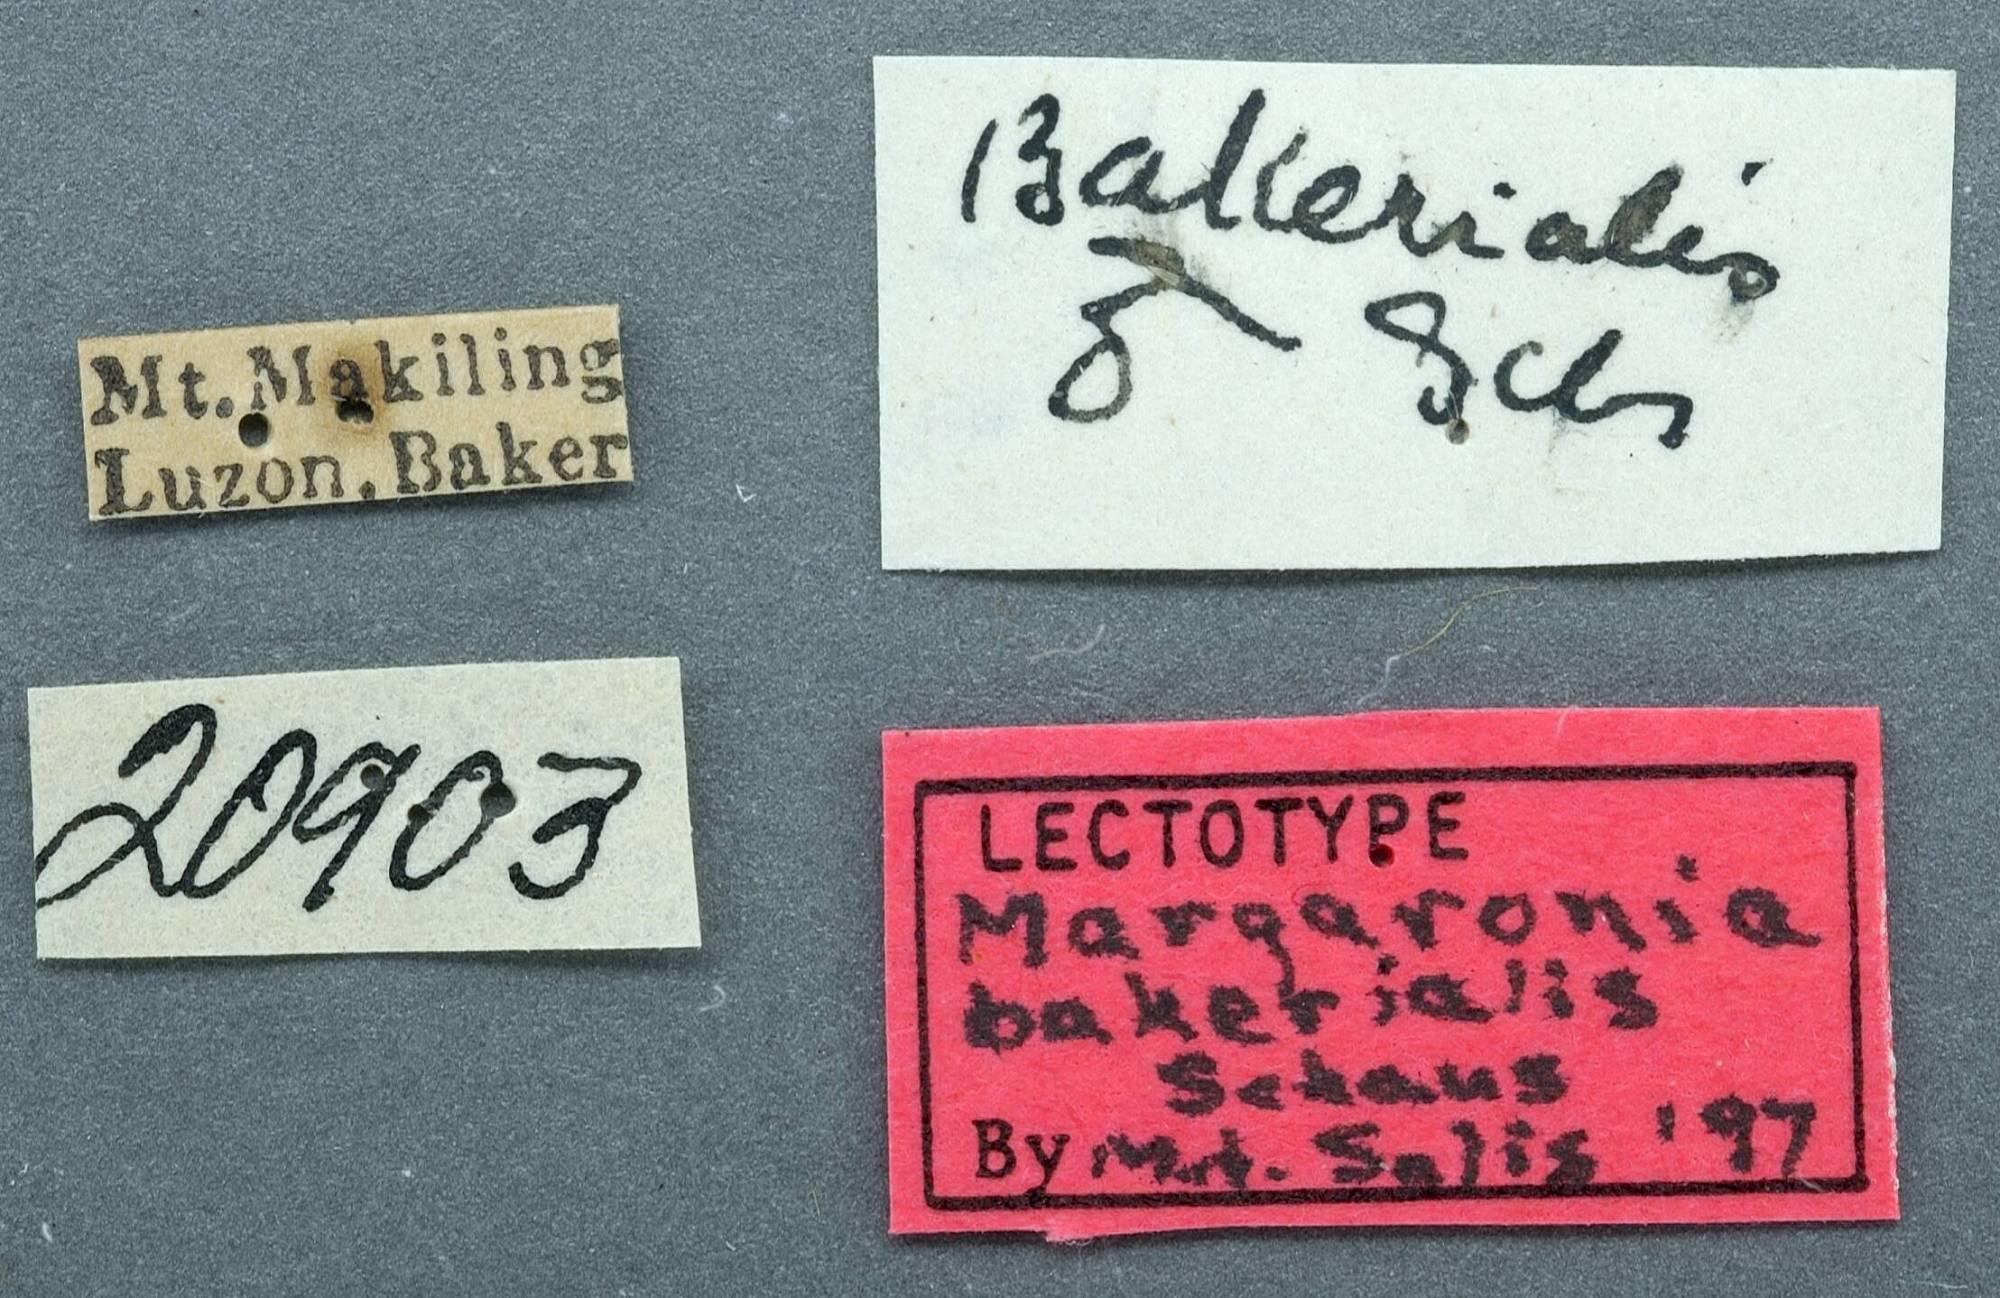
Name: Margaronia bakerialis
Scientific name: Margaronia bakerialis Schaus
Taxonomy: Animalia, Arthropoda, Insecta, Lepidoptera, Crambidae, Pyraustinae
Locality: Mt. Makiling; Luzon, Luzon, Philippines